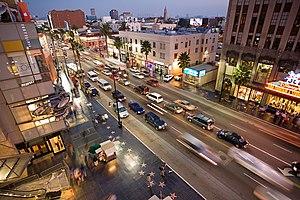
Hollywood est un quartier de la ville américaine de Los Angeles, en Californie, situé au nord-ouest de Downtown Los Angeles.
Los Angeles est la deuxième ville des États-Unis en nombre d'habitants après New York. Située dans le Sud de l'État de Californie, sur la côte du Pacifique, la ville est le siège du comté de Los Angeles.